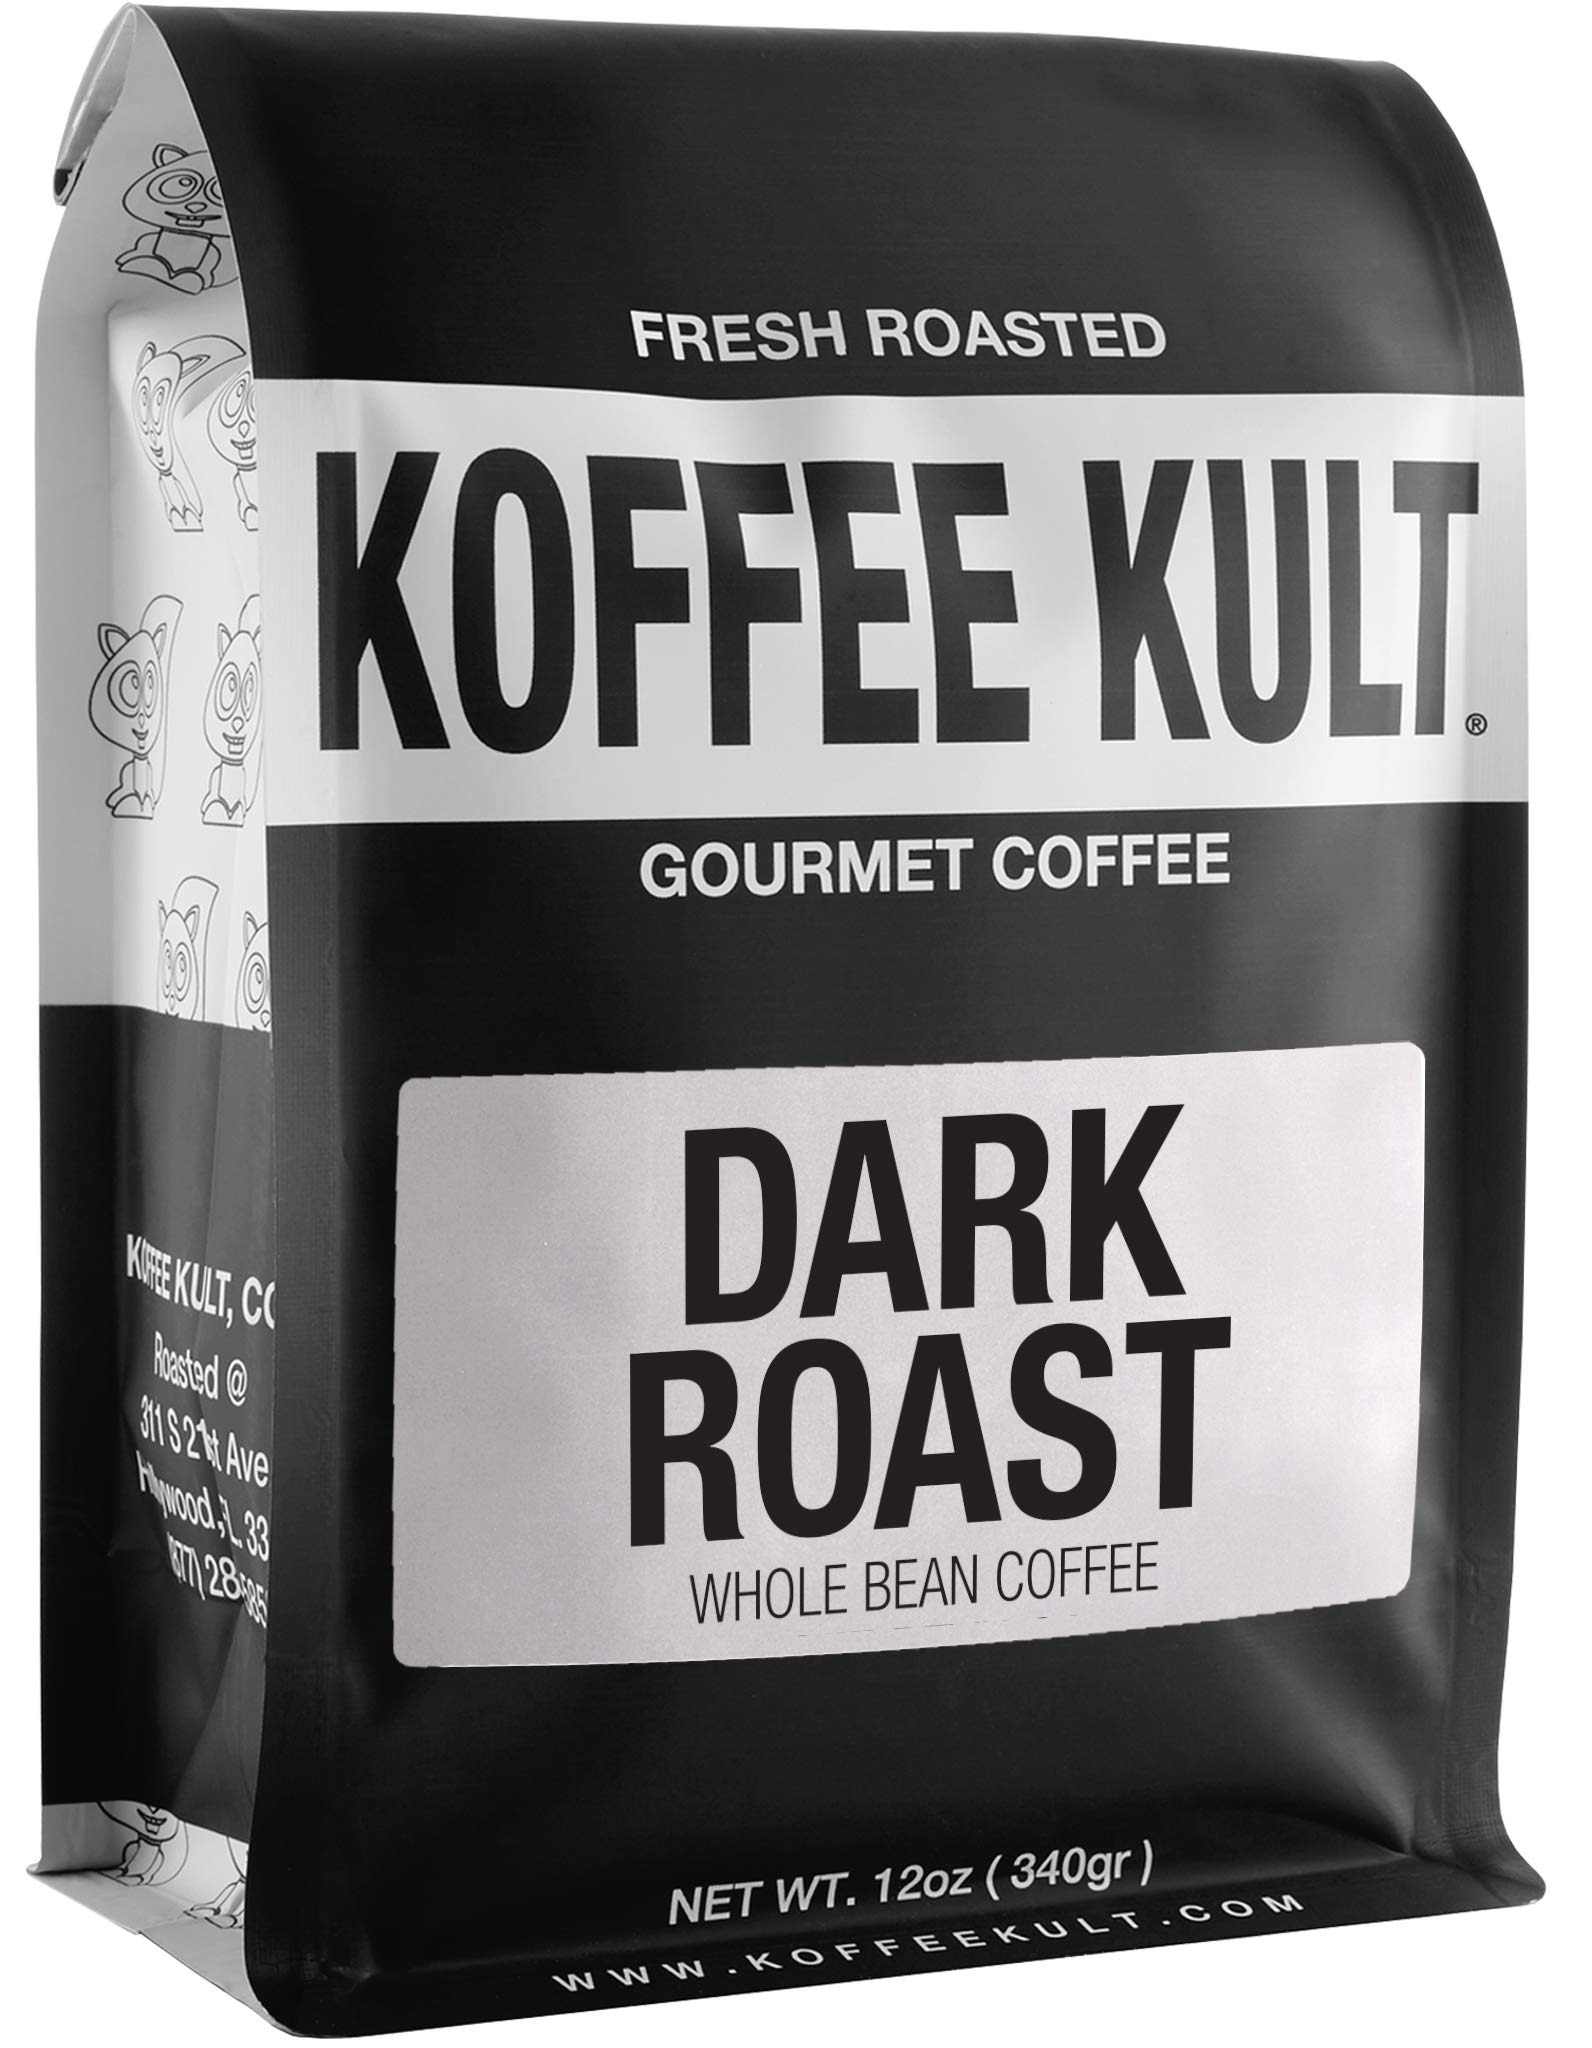
Item Name: Koffee Kult Dark Roast Coffee Beans - Rich & Bold with Chocolate & Cinnamon Notes, Smooth Finish 100% Arabica, Ethically Sourced, Resealable 12oz
Bullet Point 1: Versatile Brewing: Experience the rich and bold flavor of our whole bean coffee dark roast, perfect for cold brew coffee maker, espresso beans, or coffee press. Ethically sourced 100% Arabica beans ensure the best coffee experience every time.
Bullet Point 2: Rich Flavor Profile: Indulge in the complex taste of dark roast coffee beans with notes of chocolate and a hint of cinnamon. Our whole coffee beans deliver an inviting aroma that complements any bunn coffee maker or coffee bean grinder setup.
Bullet Point 3: Freshness Guaranteed: Enjoy the smooth finish of our whole bean coffee dark roast, packed in resealable packaging to maintain freshness. Perfect for cold brew enthusiasts, coffee mugs, and traditional brewing methods like pour-overs and drip coffee makers.
Bullet Point 4: Ethically Sourced Quality: Our Colombian coffee beans are ethically sourced to provide you with the best whole bean coffee experience. Grind fresh coffee beans whole for espresso, or brew with a chemex for a robust and earthy undertone, perfect with cinnamon rolls.
Bullet Point 5: Perfect for Any Time: Moderate caffeine content makes this dark roast whole bean coffee ideal for any time of day. Brew it in a cold brew coffee or enjoy in a cozy coffee mug, savoring the rich flavors and smooth finish of the finest dark roast coffee beans.
Bullet Point 6: Family Owned Small Business Located in Hollywood Florida where you can come see your coffee roasted. Home of great espresso coffee beans
Product Description: Experience the irresistible allure of Koffee Kult's Dark Roast Whole Bean Coffee, where rich, bold flavors meet the enchanting notes of chocolate and a subtle hint of cinnamon. This expertly crafted blend of 100% Arabica beans delivers an aroma that captivates your senses and a taste that redefines your coffee experience. Designed for true coffee enthusiasts, our best whole bean coffee is perfect for those who crave a smooth finish with each sip. Our dark roast whole bean coffee is ethically sourced and carefully selected to ensure the highest quality beans. The result is a robust and inviting cup, with earthy undertones that promise to invigorate your mornings and elevate your coffee rituals. Whether you prefer using a French press, pour-over, drip coffee maker, or espresso machine, these coffee beans adapt seamlessly to your brewing method of choice. Packaged in a resealable 12oz bag, Koffee Kult's Dark Roast ensures that every cup you brew is as fresh as the first. Our whole bean coffee dark roast is ideal for grinding to your preference, whether you own a coffee grinder or a coffee bean grinder. Enjoy the versatility of this gourmet whole bean coffee, perfect for crafting the ideal espresso or a luscious cold brew coffee. Imagine pairing your freshly brewed cup with a warm cinnamon roll or sipping it from your favorite coffee mug as you start your day. Koffee Kult's commitment to quality ensures that our dark roast coffee beans are the best coffee beans medium roast aficionados will appreciate, even those with a penchant for Colombian coffee beans or speciality coffee beans. Our roast coffee whole bean is for those who understand that the secret to the best coffee lies in its origin and the mastery of its roast. Join the ranks of coffee connoisseurs who choose Koffee Kult for their whole roasted coffee beans. Experience the difference with our roasted coffee, where every bean is a testament to the art of coffee making, promising a taste that is both powerful and smooth. Choose Koffee Kult, and savor the finest whole bean gourmet coffee every day.
Value: 12.0
Unit: Ounce

Price: 21.99